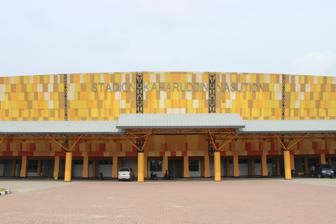
Building: Kaharudin Nasution Rumbai Stadium
Country: Indonesia
Year built: 2012
Stadium in Pekanbaru, Riau, Indonesia Kaharudin Nasution Stadium Stadion Kaharudin Nasution Former names Rumbai Stadium Location Pekanbaru , Riau Capacity 25,000 Construction Renovated 2011 Tenants PSPS Pekanbaru Kaharudin Nasution Rumbai Stadium is a multi-purpose stadium in Pekanbaru , Riau , Indonesia .  It is currently used mostly for football matches, but also sometimes for athletics .  Now it's the home stadium of PSPS Riau .  After the stadium's renovation in 2012, it hosted the 2013 AFC U-22 Asian Cup qualification . It has also hosted 2012 the Indonesia National Games . Venue and Multi-National Events Host In 2012, 2013 AFC U-22 Asian Cup qualification , 2012 Pekan Olahraga Nasional (Indonesian National Games) and 2012 Pekan Paralympic Nasional was held in Riau Province. Since then, many sport facilities have been built in Pekanbaru because this city was the home for many sports venues used these multi-national events, such as Rumbai sport center/Kaharudin Nasutiona Sport Center. References